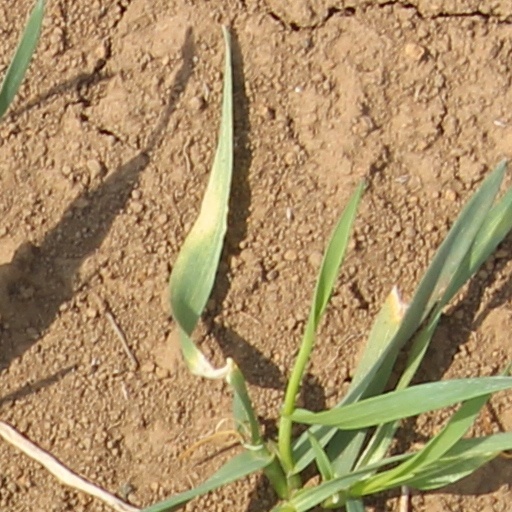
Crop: wheat